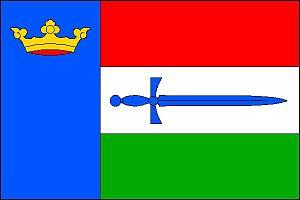
Luštěnice est une commune du district de Mladá Boleslav, dans la région de Bohême-Centrale, en République tchèque. Sa population s'élevait à 2 212 habitants en 2020.